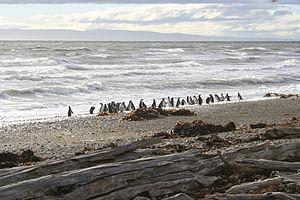
Le Manchot de Magellan est une espèce sud-américaine d'oiseaux qui se reproduit sur les côtes de la Patagonie et sur les îles Malouines, avec des migrations vers le Brésil.
Le Seno Otway est une étendue d'eau qui sépare l'île Riesco de la péninsule de Brunswick, en Patagonie septentrionale, dans la région de Magallanes et de l'Antarctique chilien, au Chili. Elle se trouve à 65 km au nord-ouest de la ville de Punta Arenas.